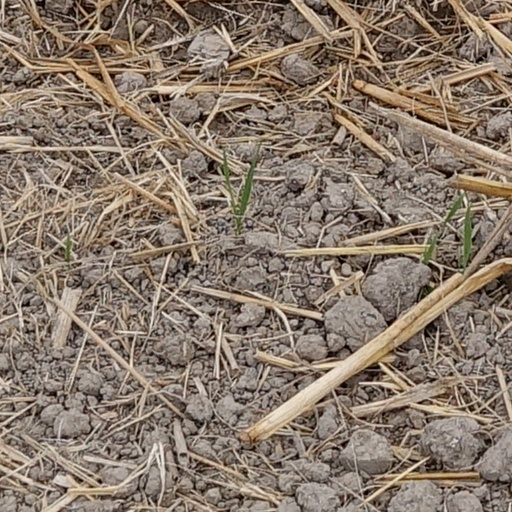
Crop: wheat